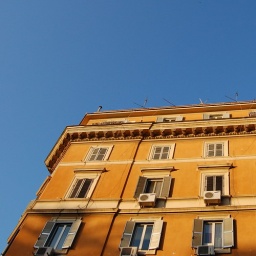
these are natural colors of the sky and a typical building in rome lit by the rays of the evening sun